Tortor

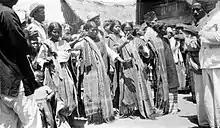
Tor-tor dance in Batak village, circa 1900

Tortor dance is one of the oldest dances in Indonesia. That said, this dance has existed since prehistoric times. However, the opinion that says tor-tor dance has existed since prehistoric times is still doubted by a number of experts considering there is not much evidence to support it. Until now there has been no scientific literature that explains the history of the tor tor dance and the gondang that accompanies it. However, there are records from the colonial era that describe the journey of the tortor dance. Although it comes from the Batak, it turns out that if we traced this dance, it was influenced by Indian and Middle Eastern cultures. Even further, this dance also has links with Babylonian culture. There is another opinion that estimates that the tor-tor dance has existed since the 13th century AD and has become part of the Batak culture.